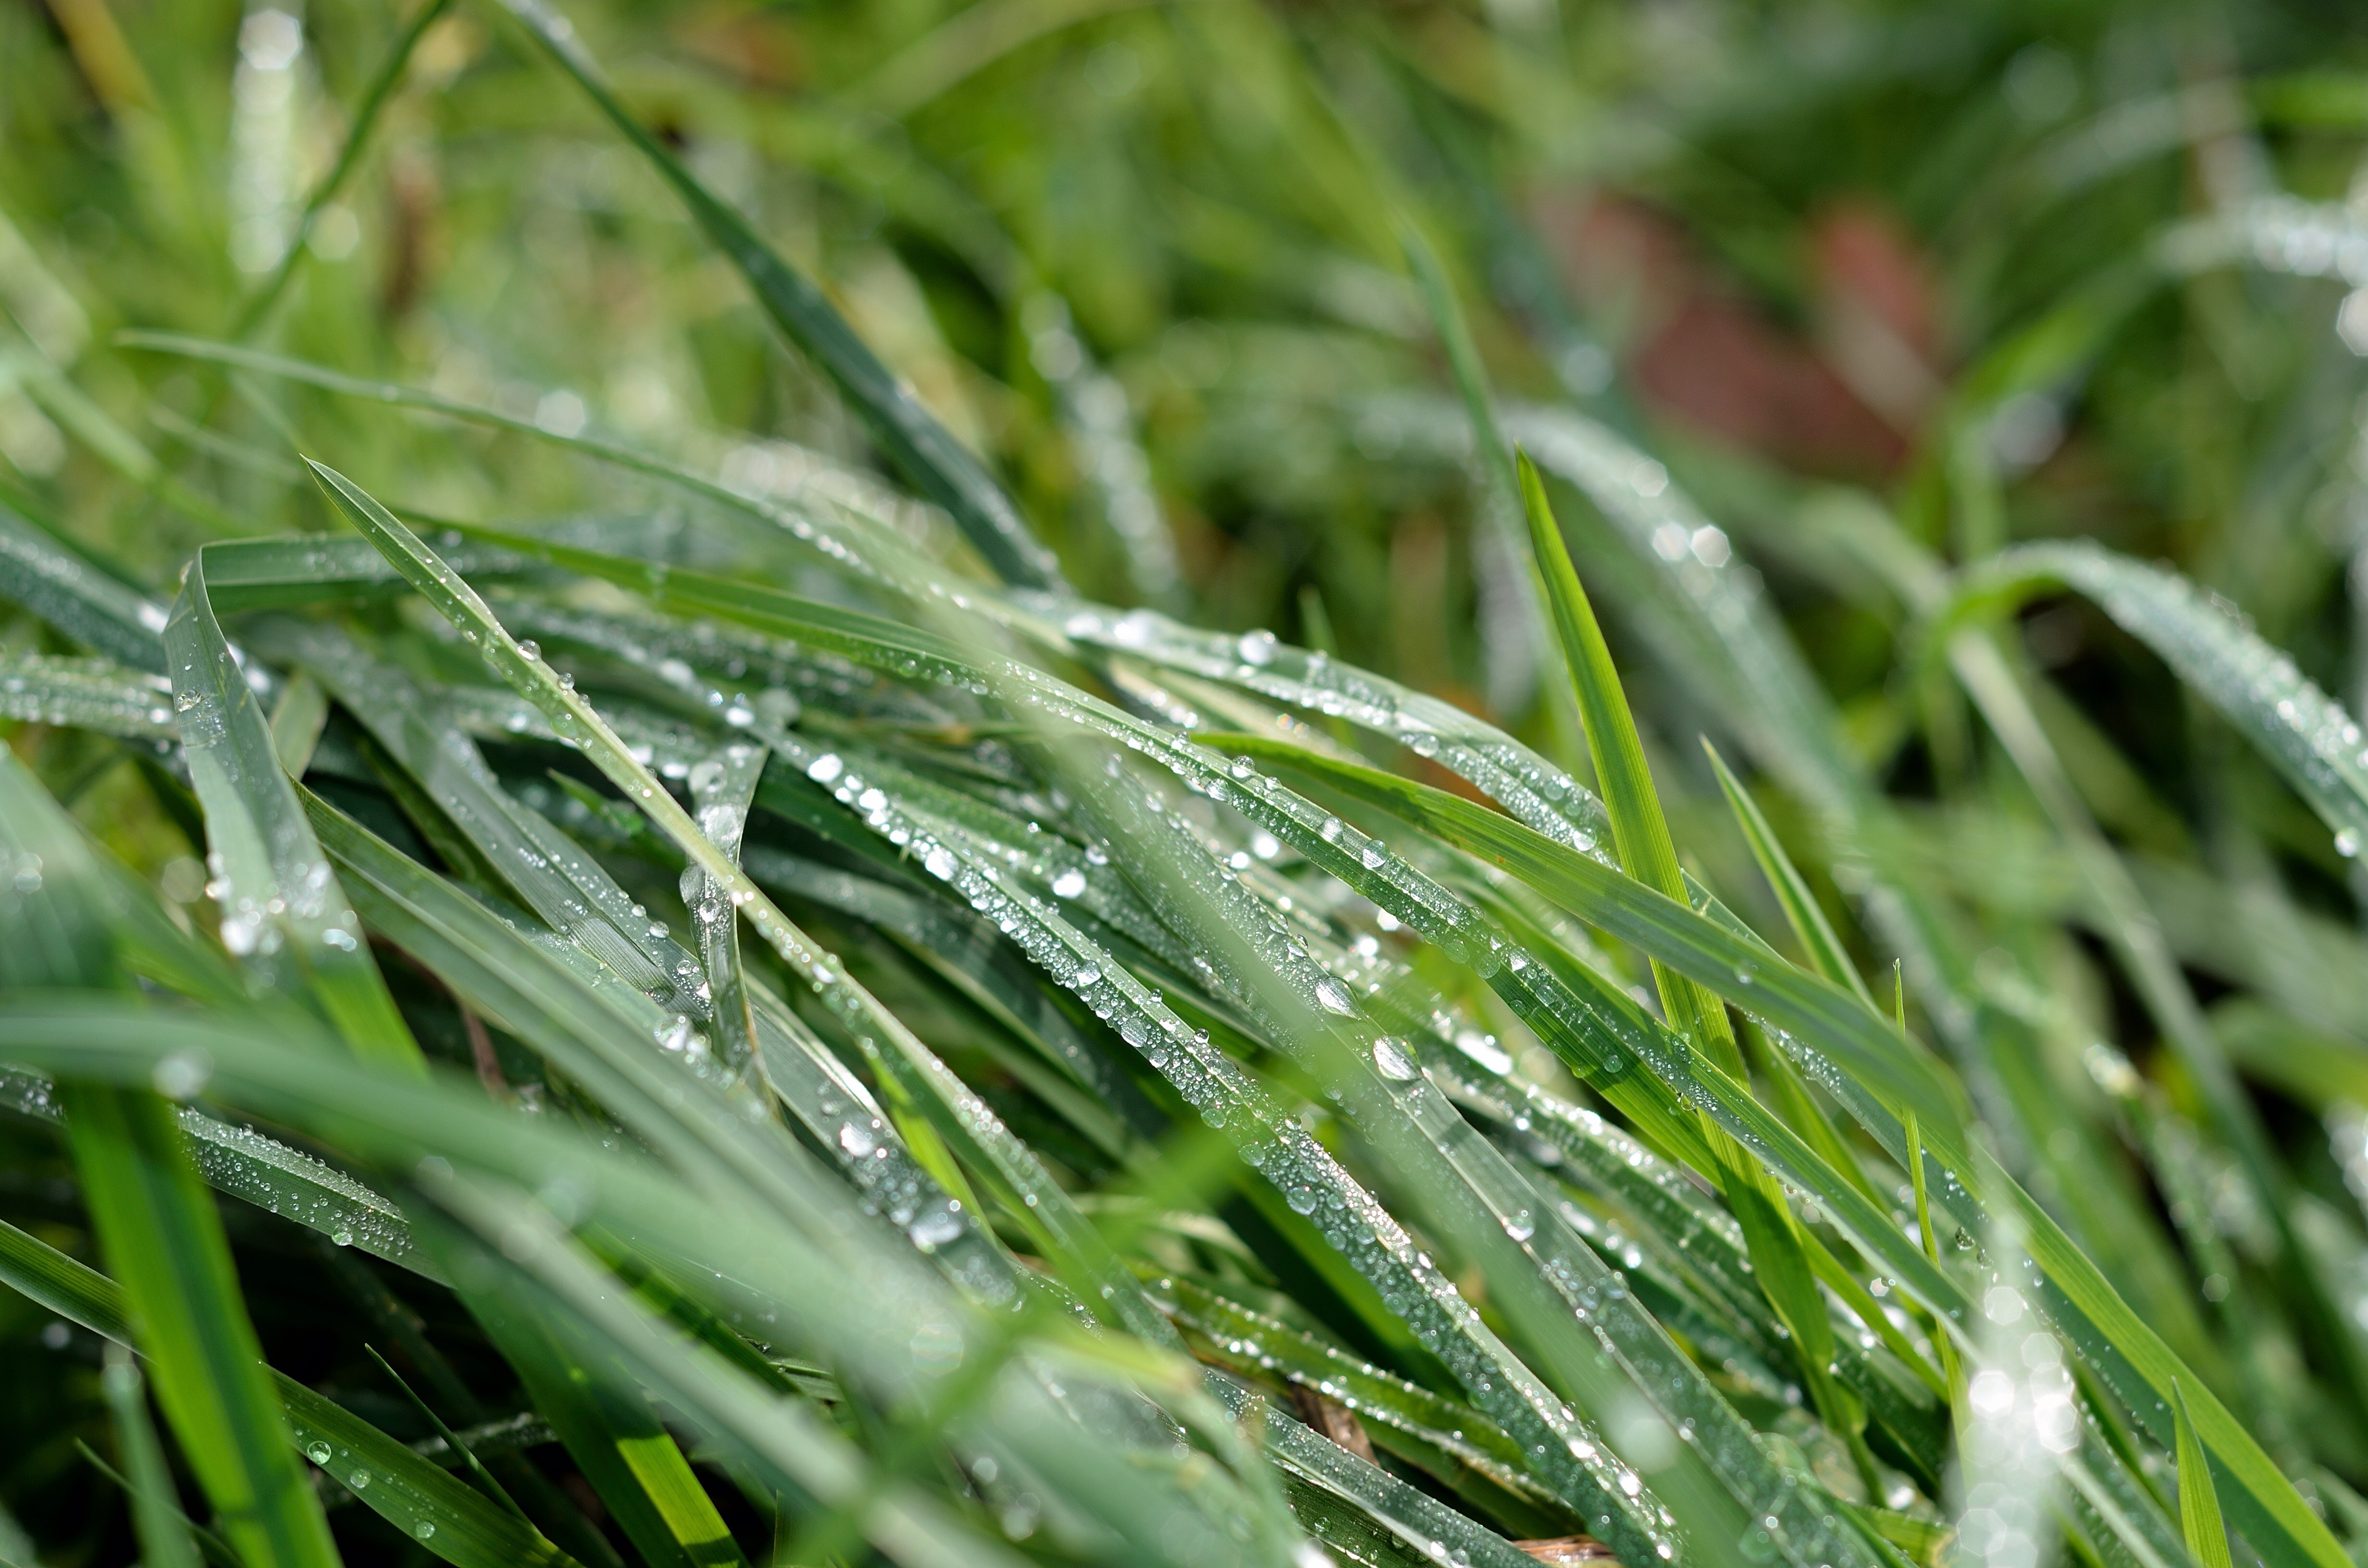
water, nature, grass, branch, dew, plant, field, lawn, meadow, leaf, flower, green, macro, botany, close, flora, drip, close up, blade of grass, dewdrop, frisch, drop of water, moisture, morgentau, macro photography, dew drops, halm, wassertrofpen, grass family, plant stem, land plant